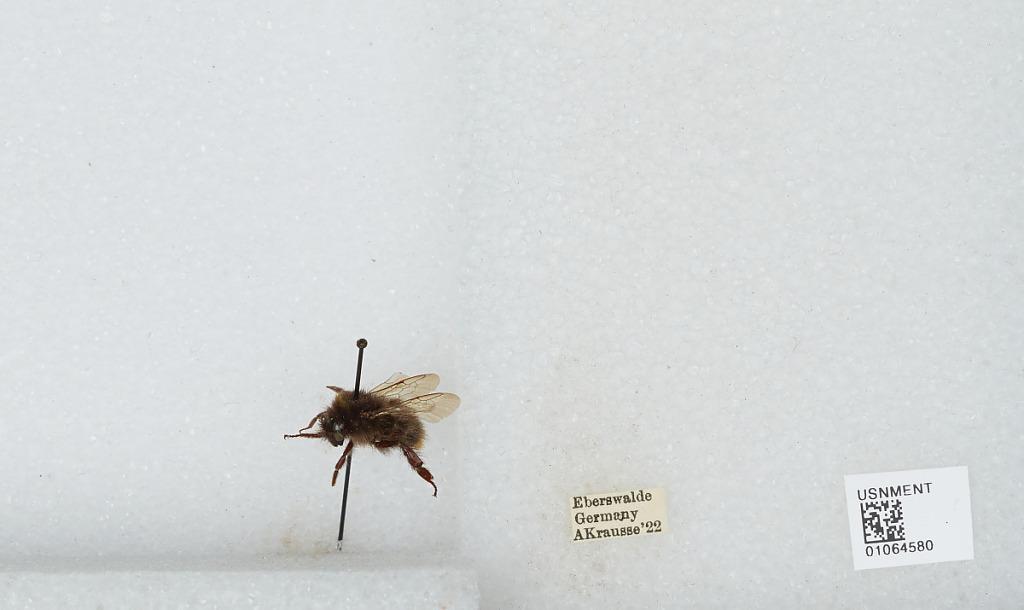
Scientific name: Bombus sp.
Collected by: A. Krausse
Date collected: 1922--
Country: Germany
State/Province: Brandenburg
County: Barnim
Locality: Eberswalde
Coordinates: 52.8356, 13.8182